Ignoramus et ignorabimus

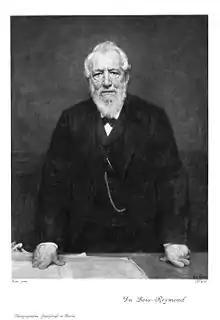
Emil du Bois-Reymond (1818–1896), promulgator of the maxim "ignoramus et ignorabimus" (Photogravure of a painting by Max Koner)

The Latin maxim , meaning "we do not know and will not know", represents the idea that scientific knowledge is limited. It was popularized by Emil du Bois-Reymond, a German physiologist, in his 1872 address ("The Limits of Science").